Ida Swinburne

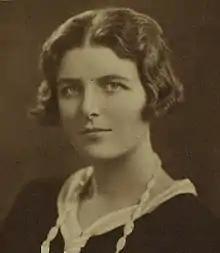
Ida Swinburne in 1929

Ida Swinburne (2 December 1899 – 1984), later Steuart, was a British documentary film producer and Liberal Party politician.